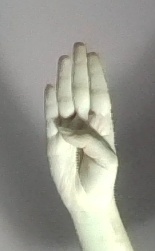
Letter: kaaf